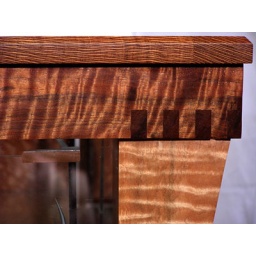
This is a detail shot of the corner of the glass desk showing the intersection and joinery used in the figured walnut and maple.